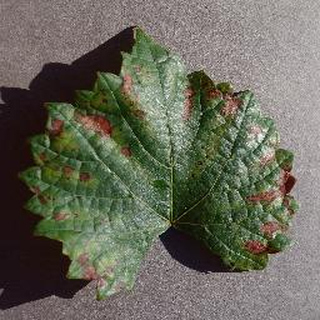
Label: grape_esca_black_measles